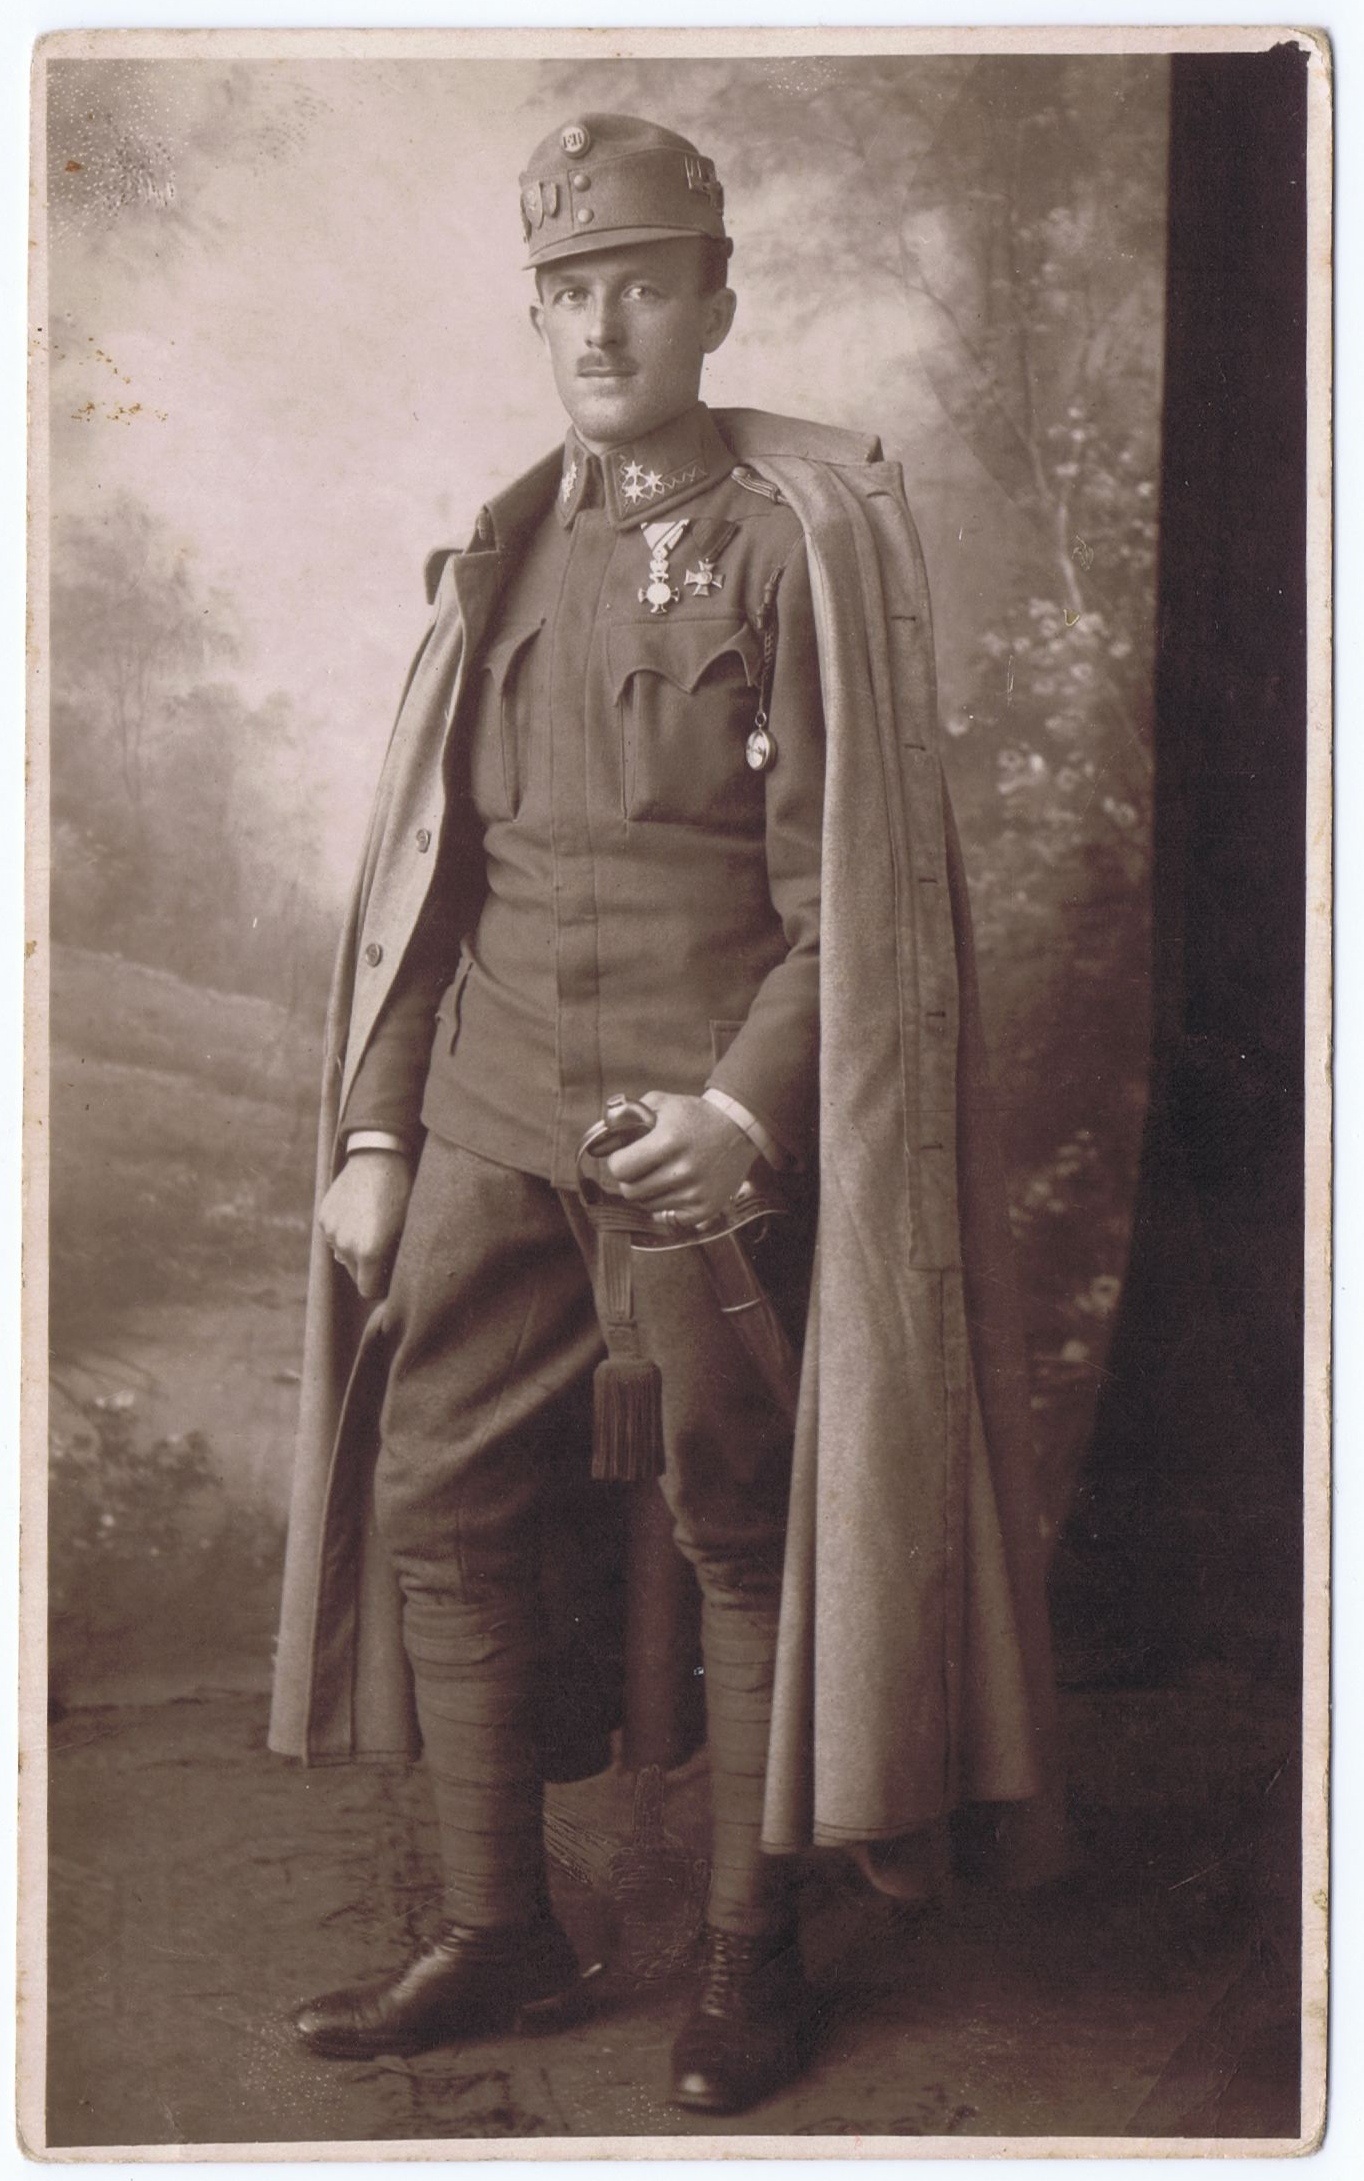
portrait, soldier, clothing, painting, gentleman, sketch, photograph, world war, first world war, world war i, cdv, cabinet photo, 1914